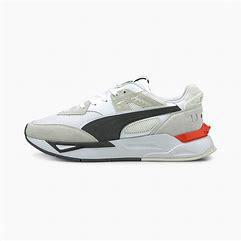
Brand: Puma
Model: Mirage Sport